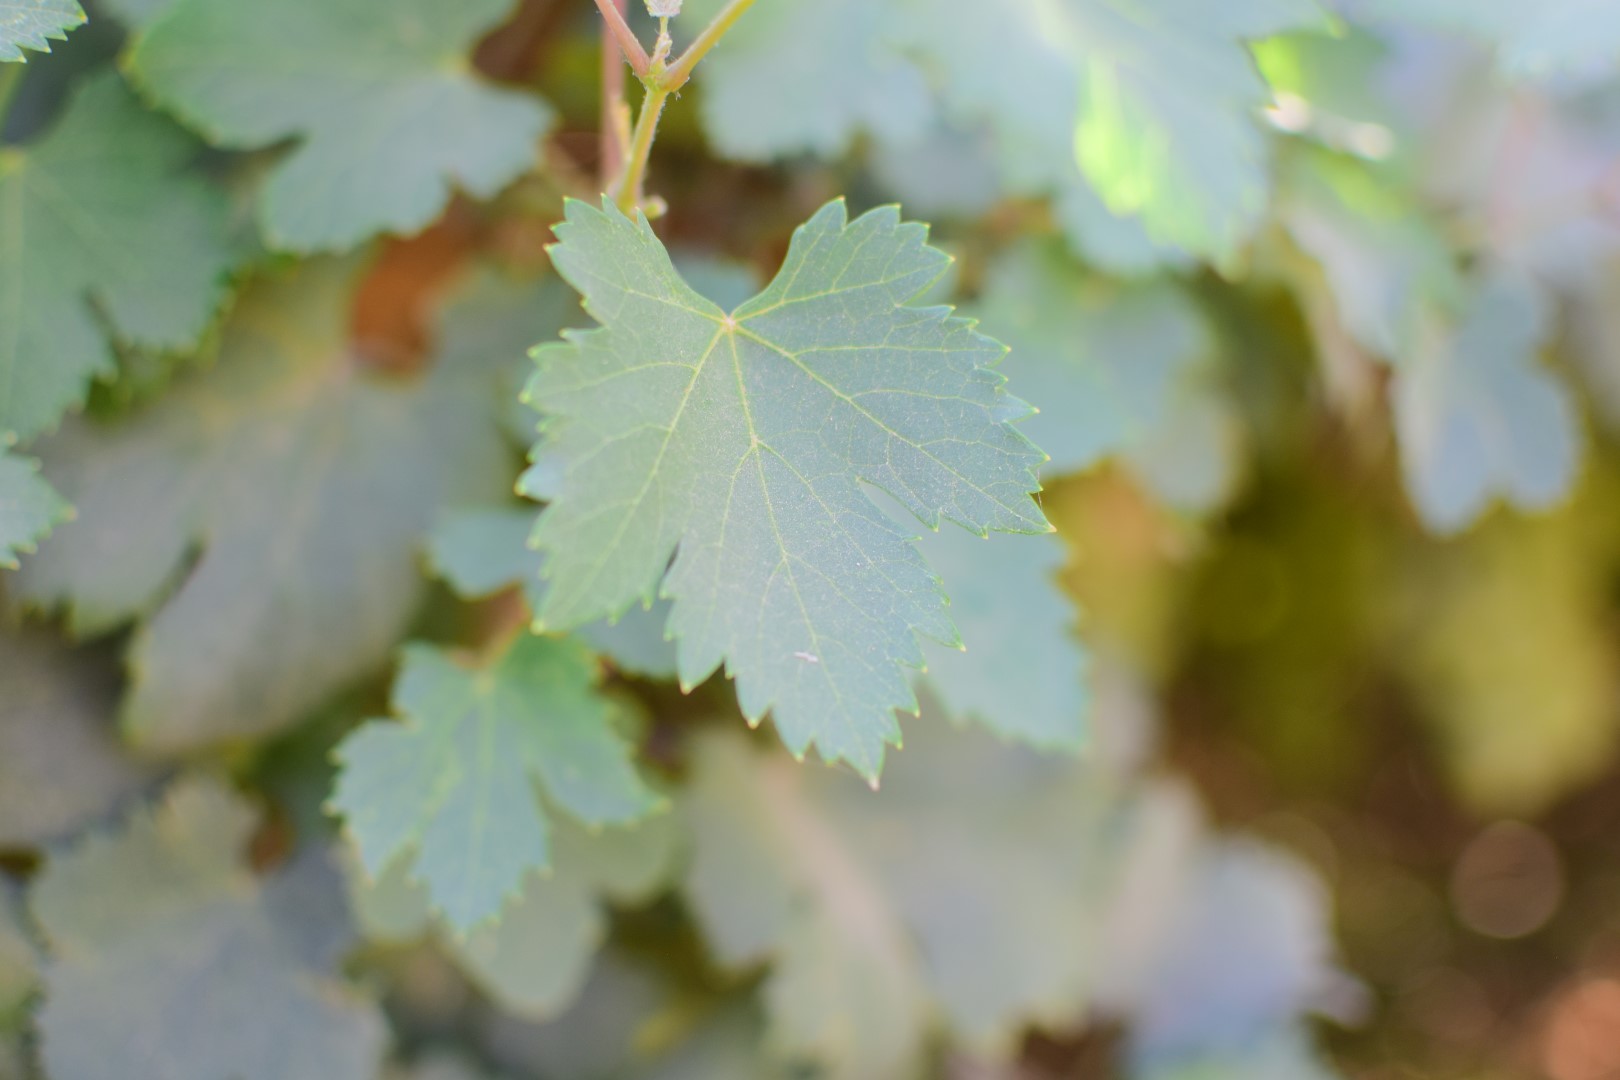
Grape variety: Halawani